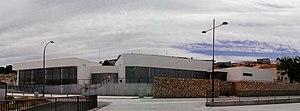
Orce est une commune de la communauté autonome d'Andalousie, dans la province de Grenade, en Espagne.